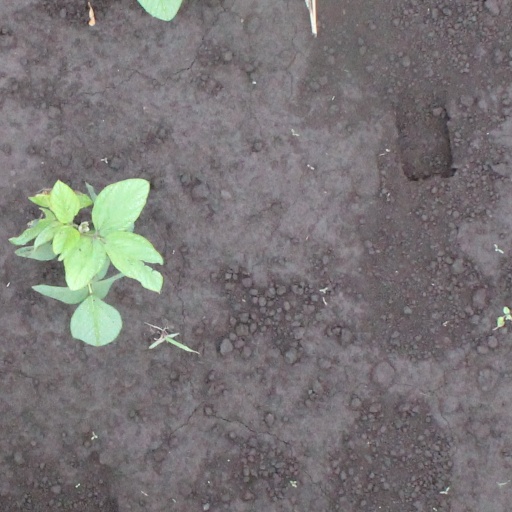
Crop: soybean